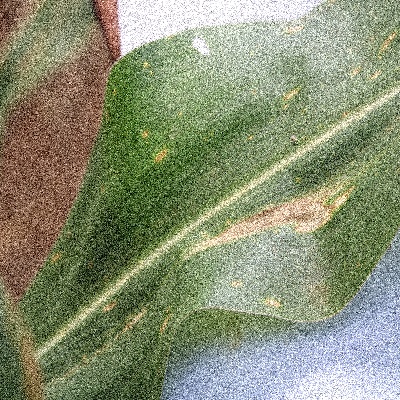
Label: Corn_(Maize)___Leaf_Spot